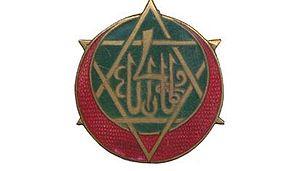
Insigne régimentaire du 4e Régiment de Tirailleurs Tunisiens (France).العربية: God willings ما شاء الله
Le 4ᵉ régiment de tirailleurs tunisiens était un régiment d'infanterie appartenant à l'Armée d'Afrique qui dépendait de l'armée de terre française.